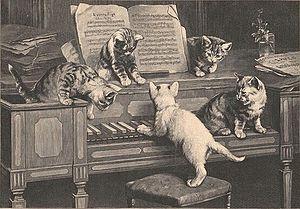
La Sonate K. 30 en sol mineur est une fugue pour clavier du compositeur italien Domenico Scarlatti. Elle termine le seul recueil publié du vivant de l'auteur, les Essercizi per gravicembalo qui contient trente numéros, dédié à João V de Portugal.
Carl Reichert ou Karl Reichert, né le 27 août 1836 à Vienne et mort le 5 avril 1918 à Graz, est un lithographe et un peintre paysagiste et animalier autrichien.